Memecylaceae

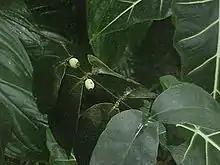
"Memecylon floribundum"

Memecylaceae was a family of flowering plants. The family included about 430 species of trees and shrubs in seven genera. Memecylaceae are widespread in the tropics. The family has now been included within the Melastomataceae under the APG III system of classification, When classified alone, this family included the following genera: